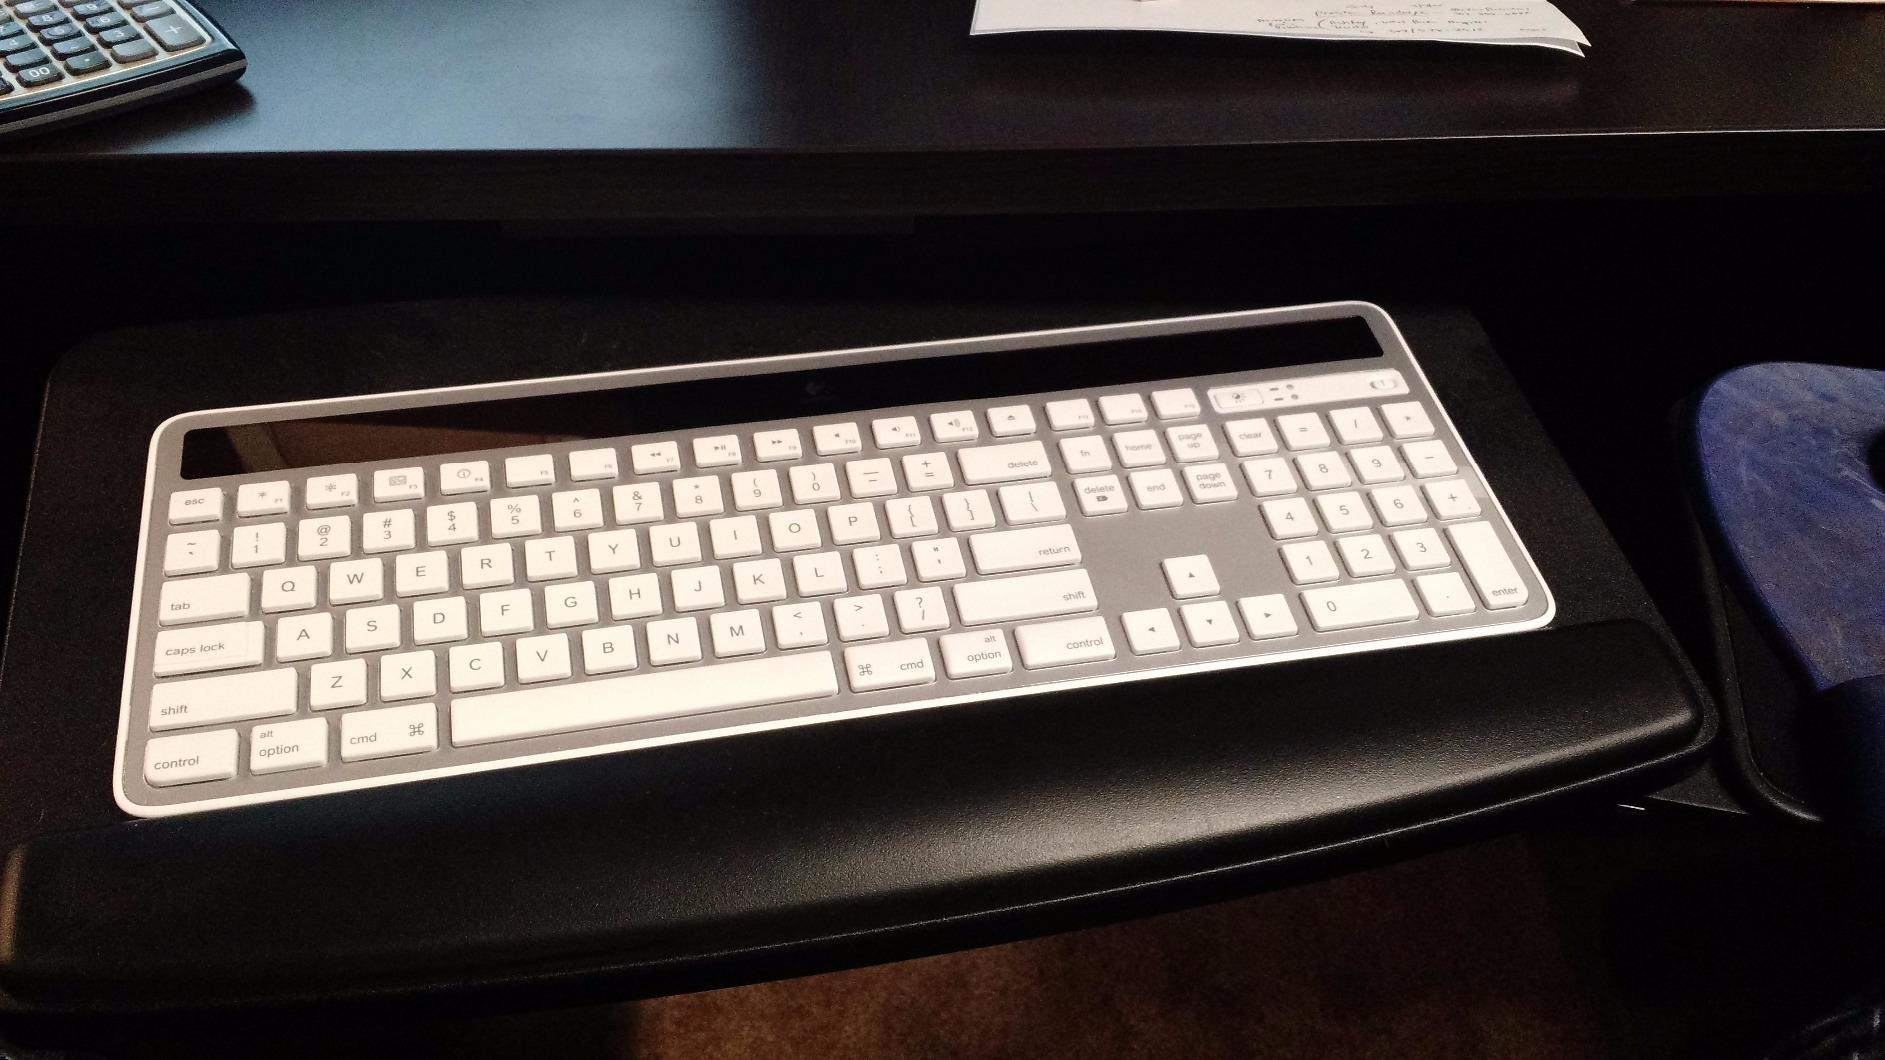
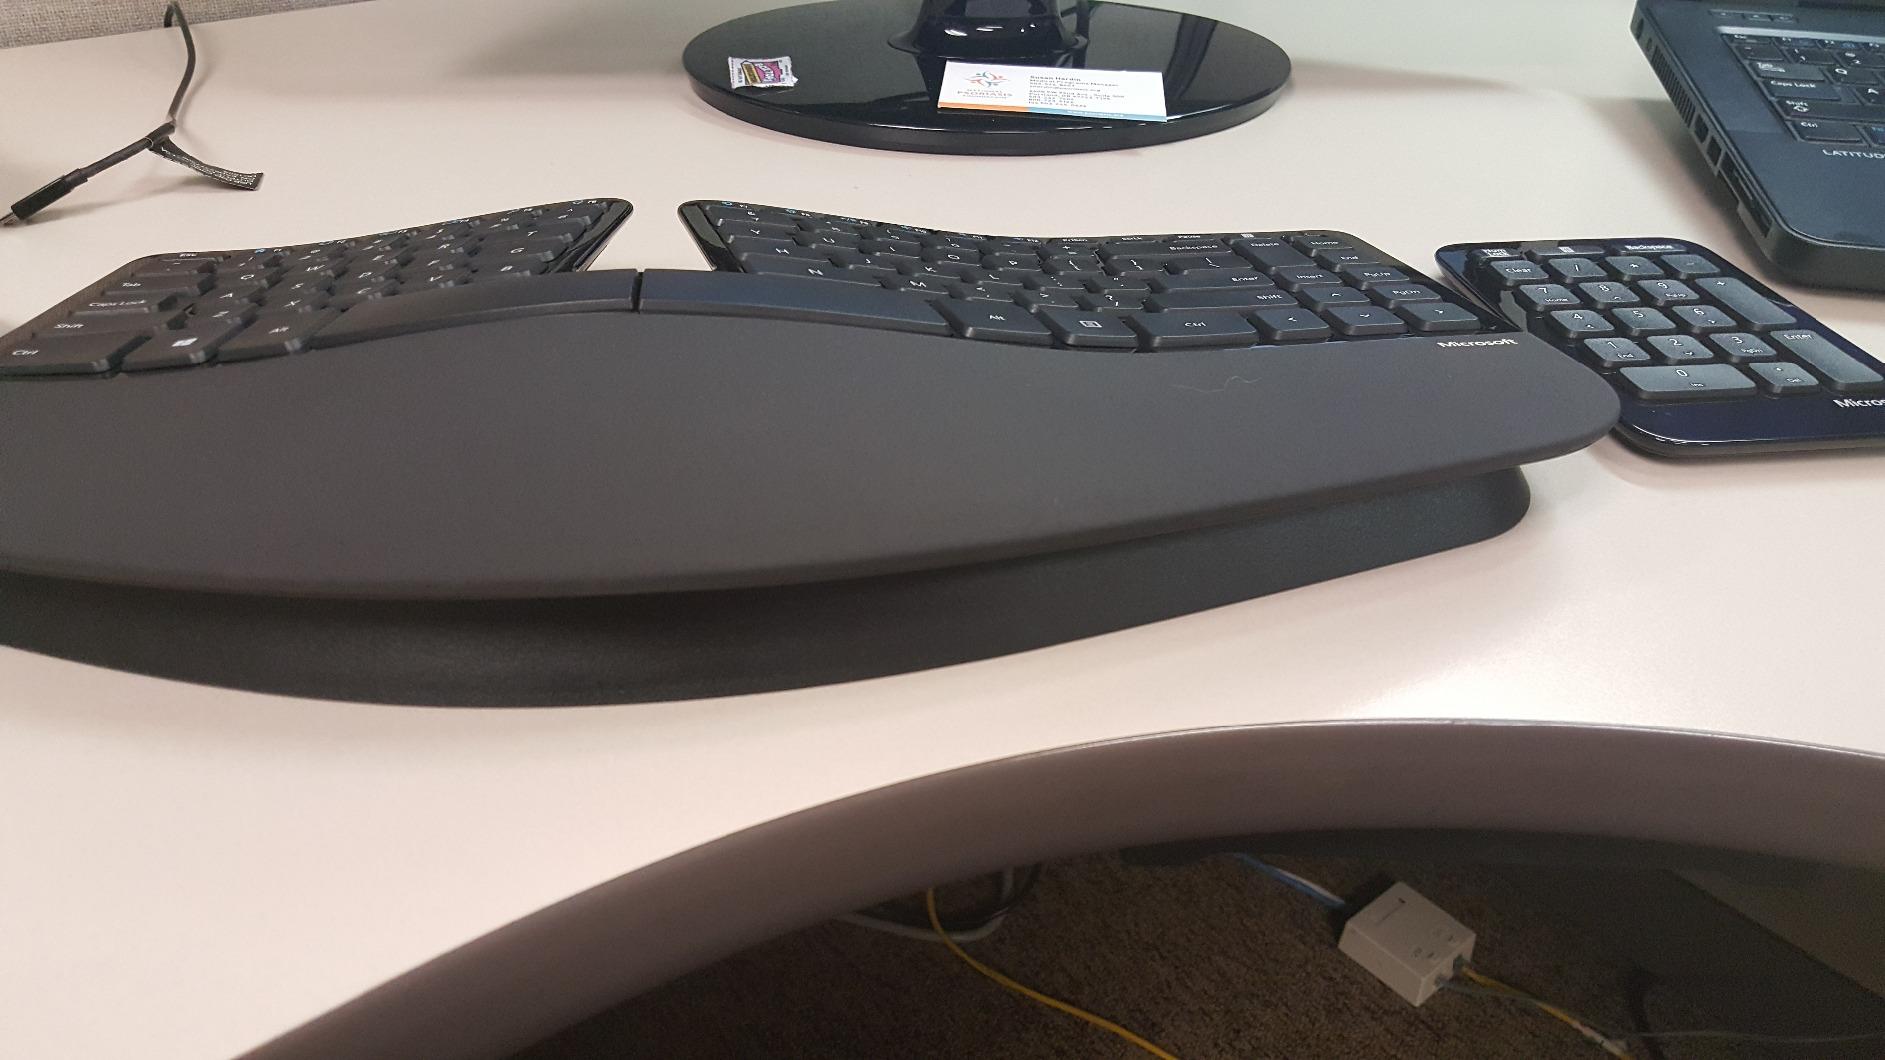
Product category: keyboard
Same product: no